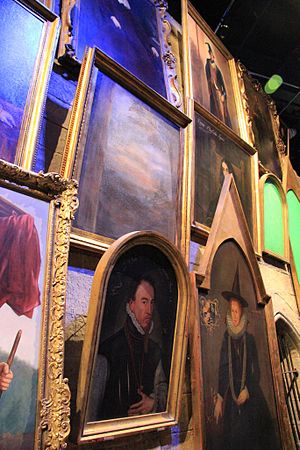
Hogwarts / Udseende og omgivelser / Indendørs områder på Hogwarts / Dumbledores Kontor / Portrætter i Rektor-kontoret
Forskellige portrætter i Warner Bros.'s studie.
Hogwarts Skole for Heksekunster og Troldmandsskab, normalt omtalt som Hogwarts, er en fiktiv skole, der findes i J.K. Rowlings romanserie om Harry Potter. Det er en skole, hvor hekse og troldmænd mellem 11 og 18 år fra Storbritannien kan lære magi. De seks første bøger har alle Hogwarts som den primære kulisse, hvilket understøttes af, at hver bog varer et skoleår. Harry Potter og Dødsregalierne tager ikke udgangspunkt i skolen, da bogens hovedpersoner Harry Potter, Ron Weasley og Hermione Granger ikke tager det sidste år på skolen. Dog foregår den sidste og afgørende kamp i bogen på Hogwarts.